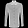
Label: Shirt